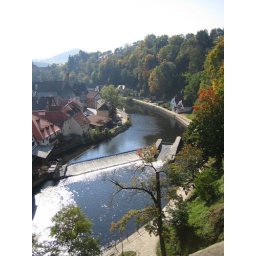
From the castle hill in Cesky Krumlov